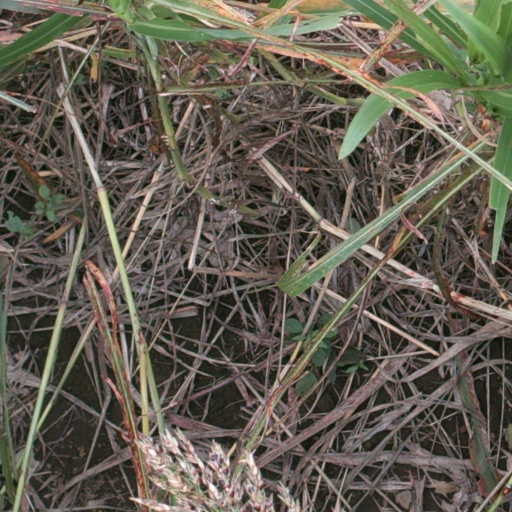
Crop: sorghum